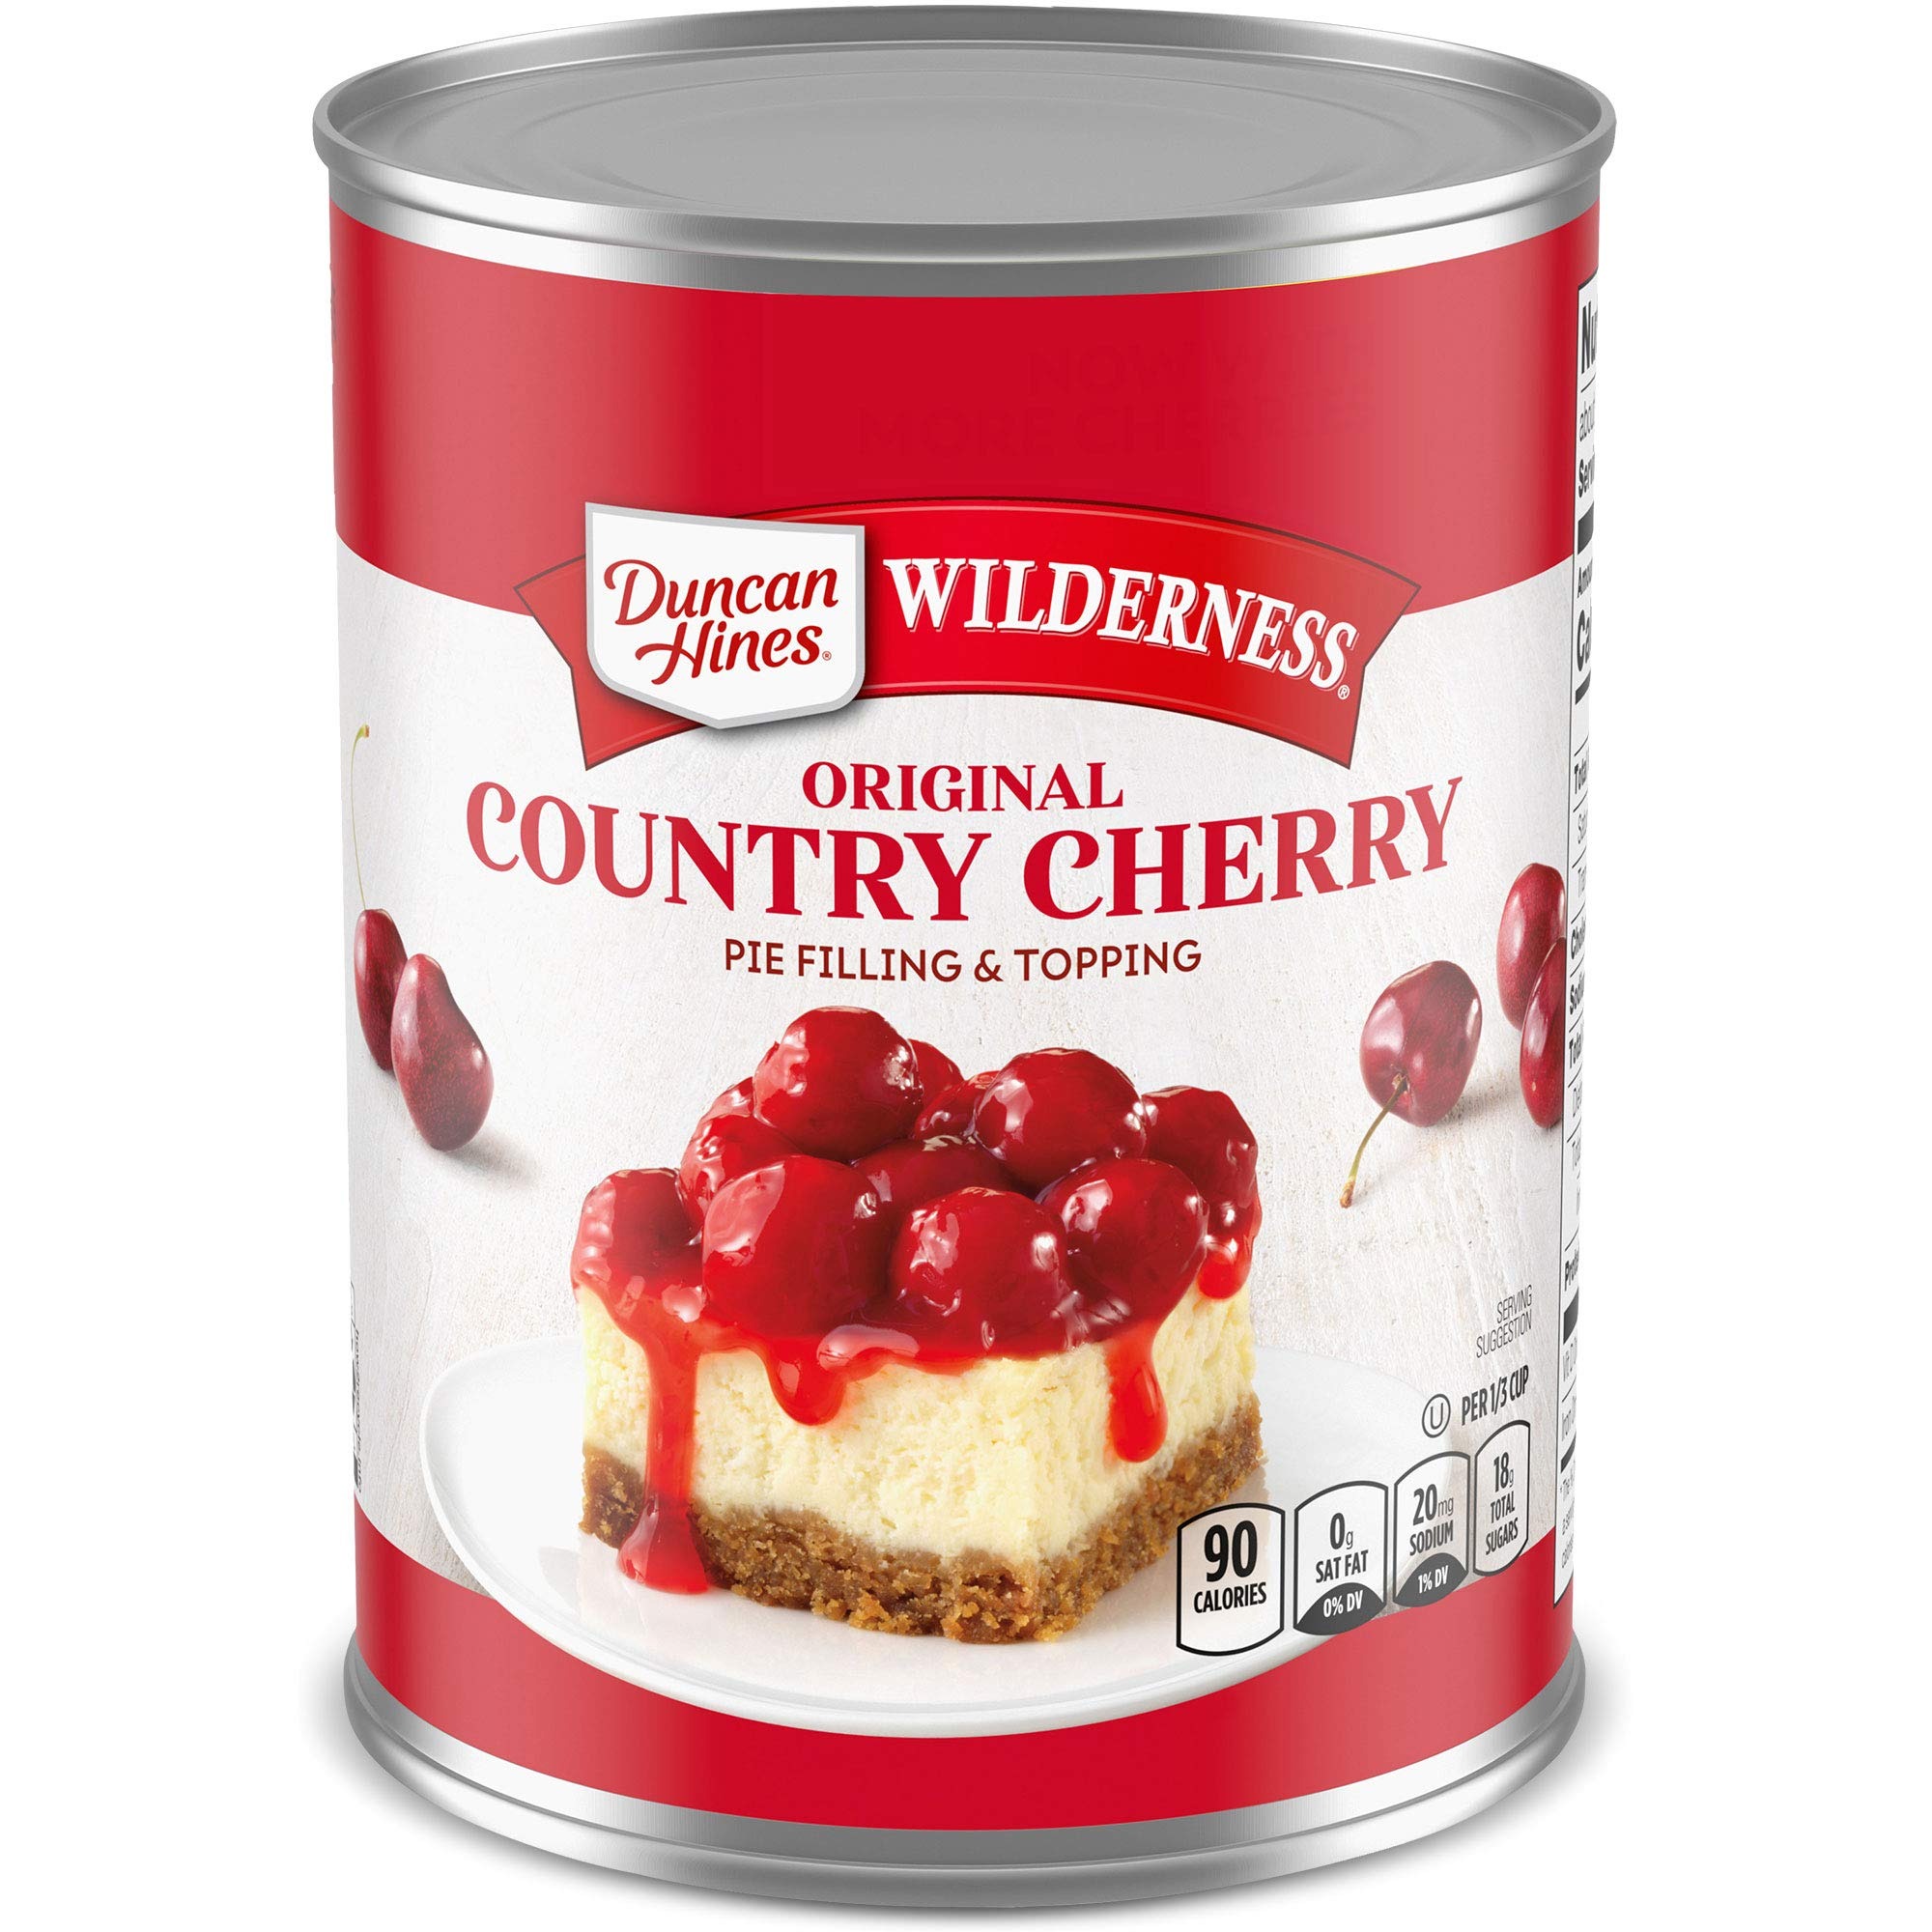
Item Name: Duncan Hines Wilderness Original Pie Filling & Topping, Country Cherry, 21 Ounce (Pack of 12)
Bullet Point 1: The perfect filling for your favorite pie
Bullet Point 2: Country of origin is United States
Bullet Point 3: The package dimension of the product is 6"L x 5"W x 4"H
Bullet Point 4: The package weight of the product is 18.5 pounds
Value: 252.0
Unit: ounce

Price: 43.13